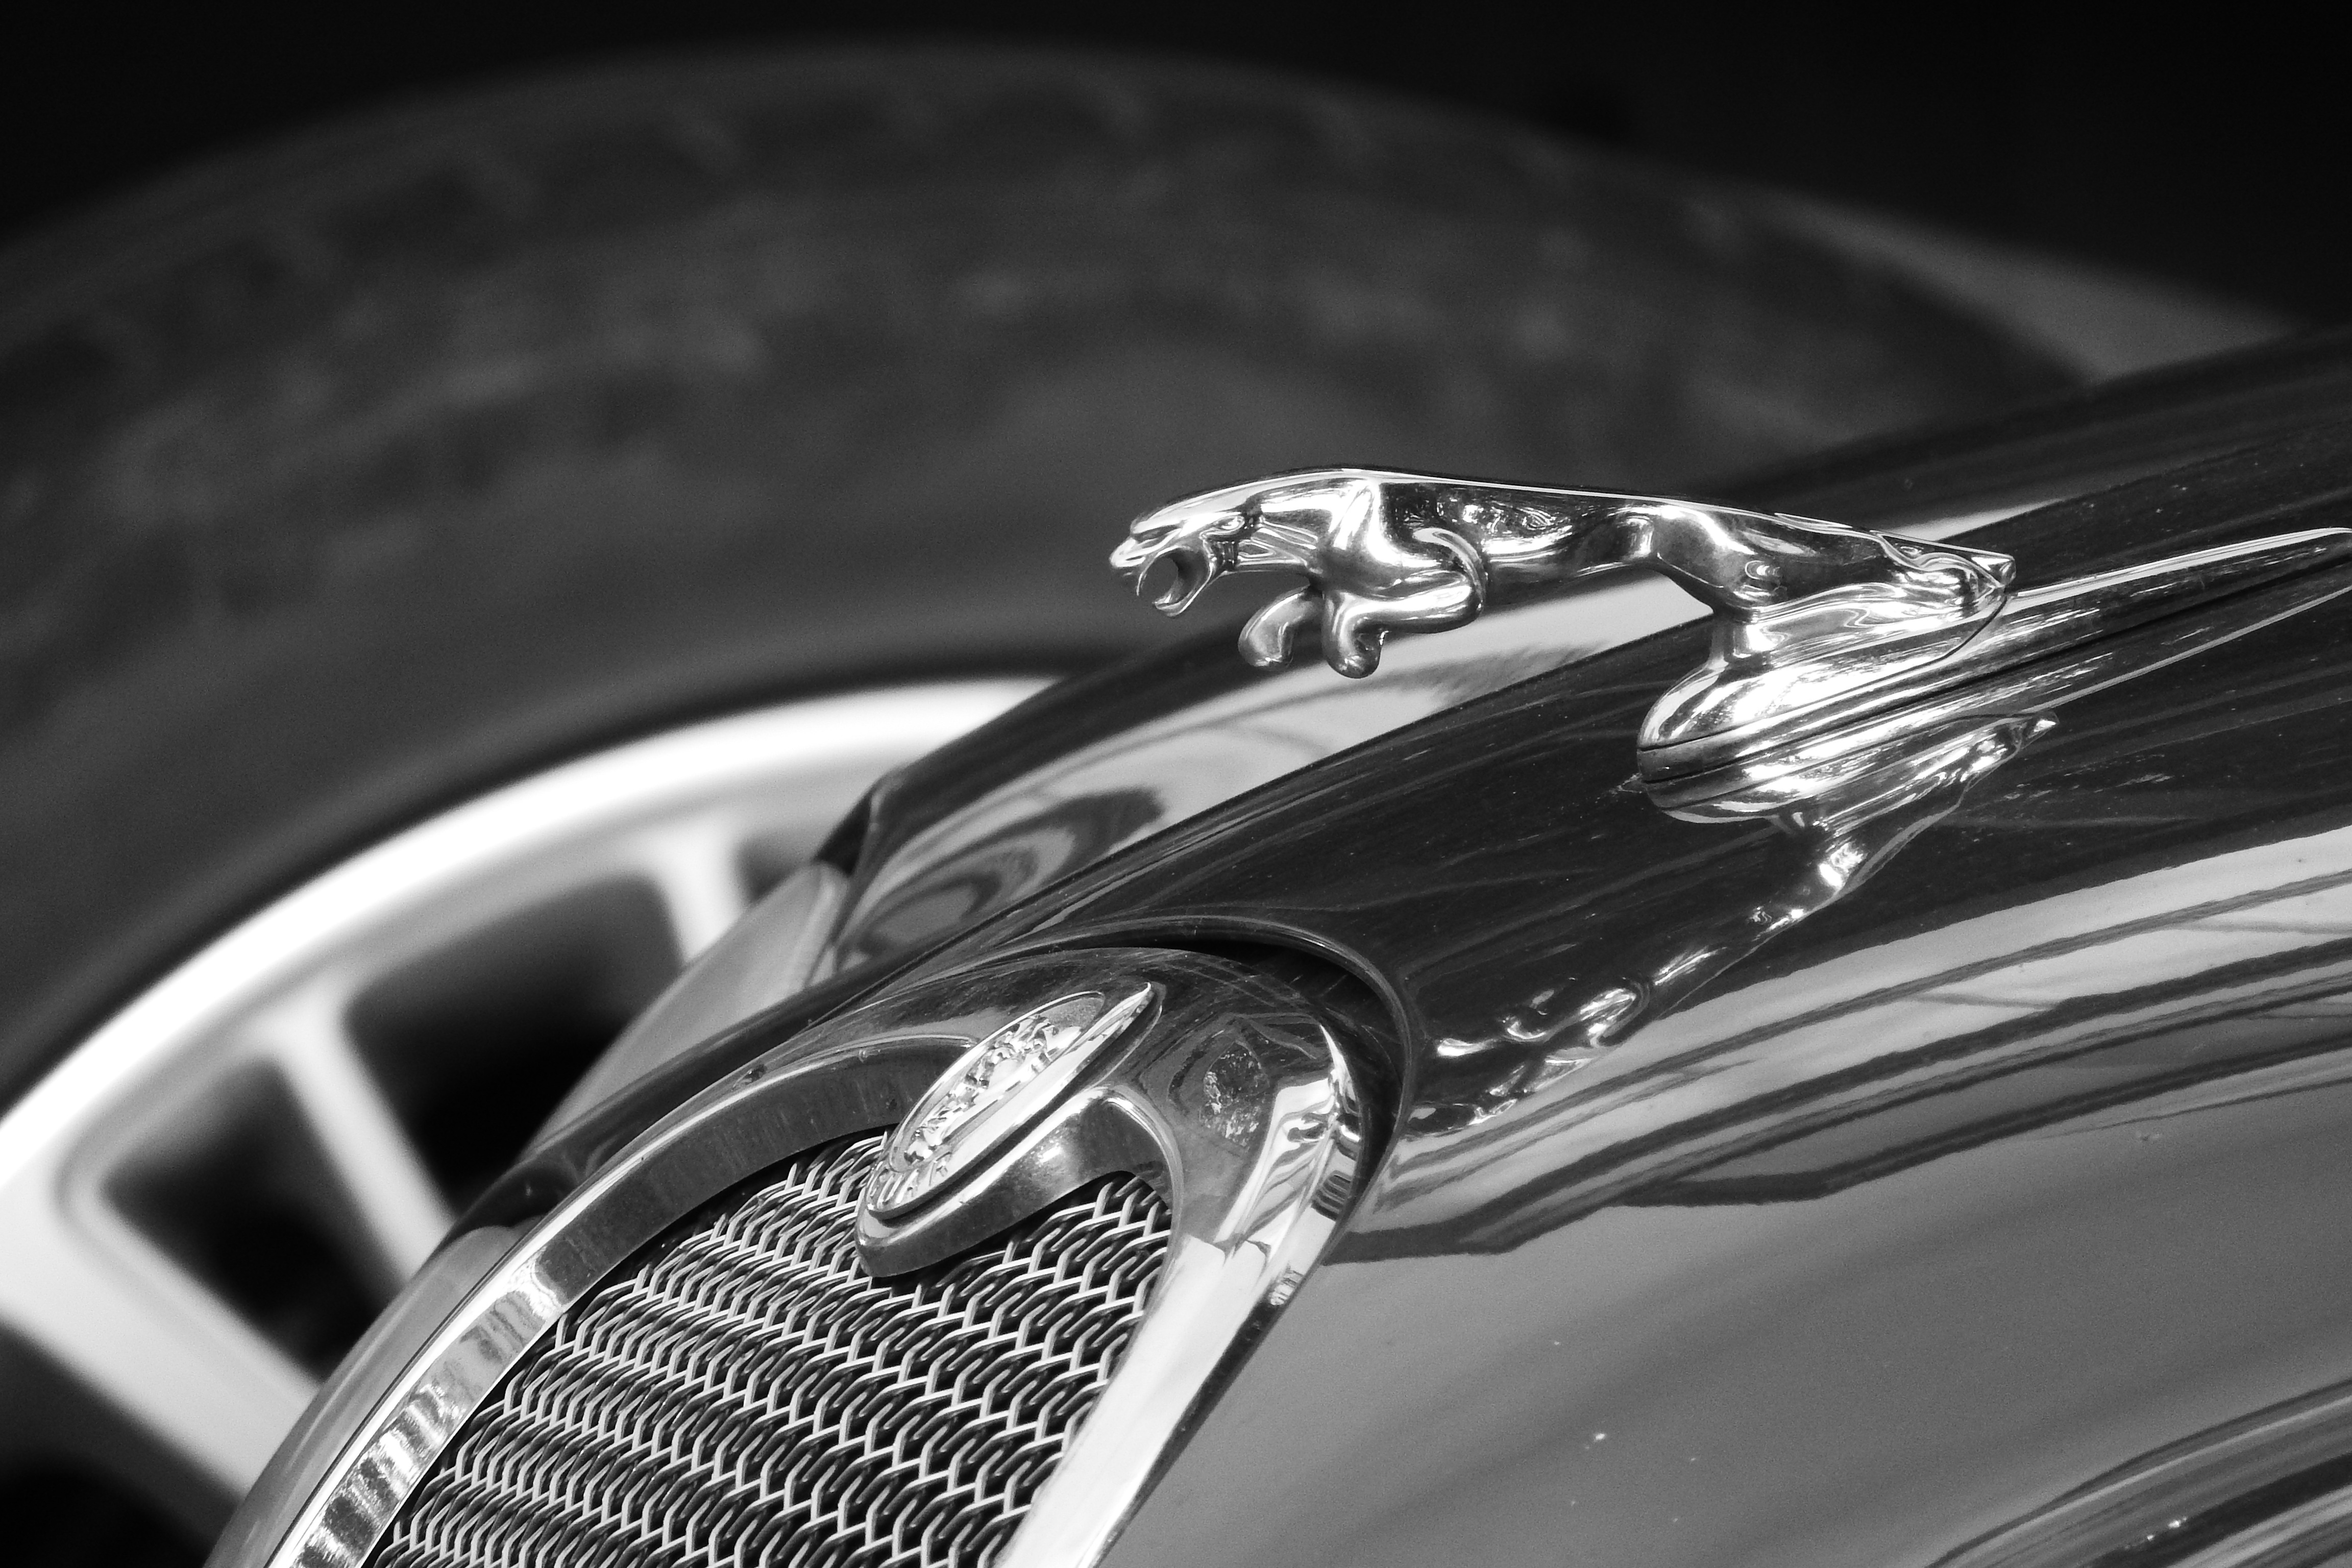
car, vehicle, land vehicle, black, black and white, automotive design, wheel, luxury vehicle, monochrome, sports car, automobile make, automotive exterior, monochrome photography, performance car, tire, rim, supercar